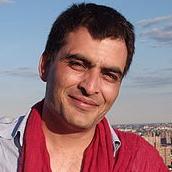
Age: 33